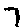
Label: 7